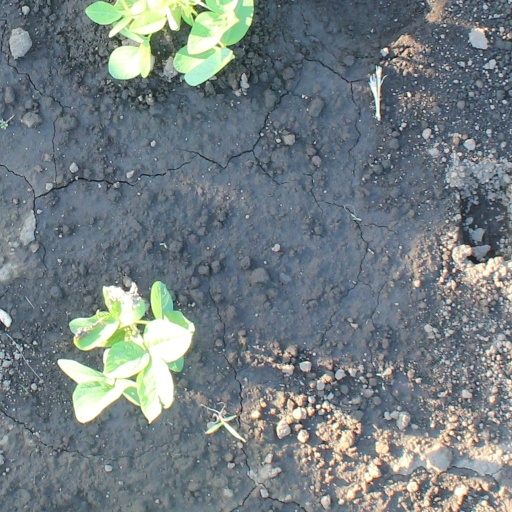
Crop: soybean